Frunze Military Academy

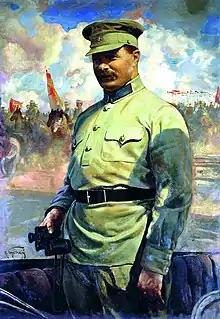
Mikhail Frunze, a posthumous 1929 portrait by Isaak Brodsky. Commandant of the academy between 1924 and 1925, and subsequently its namesake.

Establishing an academy for the training of command and staff officers was an Imperial-era innovation, carried out at the Imperial Nicholas Military Academy. With the outbreak of the First World War, classes at the academy ceased. Special wartime courses for staff officers were briefly instituted from 30 October 1916 on the initiative of General Mikhail Alekseyev, but closed in late April 1917.